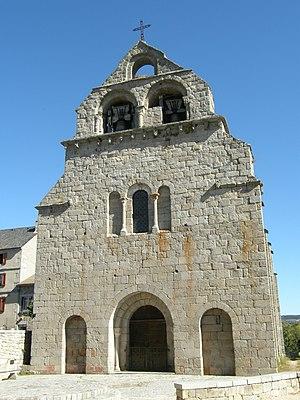
Façade de l'église Saint Caprais de Prunières en Lozère
Prunières est une commune française située dans le département de la Lozère en région Occitanie.
L'église Saint-Caprais est une église catholique romaine située à Prunières, en France.
Cet article recense les monuments historiques de la Lozère, en France.